Answer in natural language. Considering the relative positions, where is HousePlant (highlighted by a red box) with respect to advanced coding ai (highlighted by a green box)? Choose between the following options: left or right
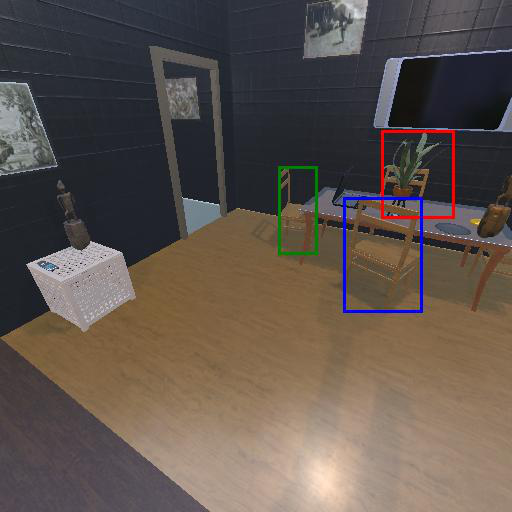
<answer>right</answer>